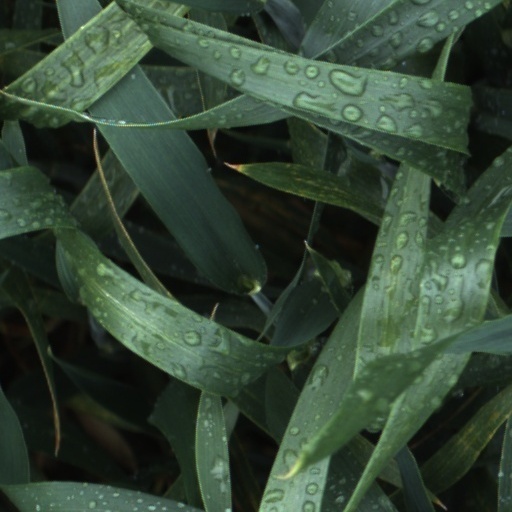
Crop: wheat